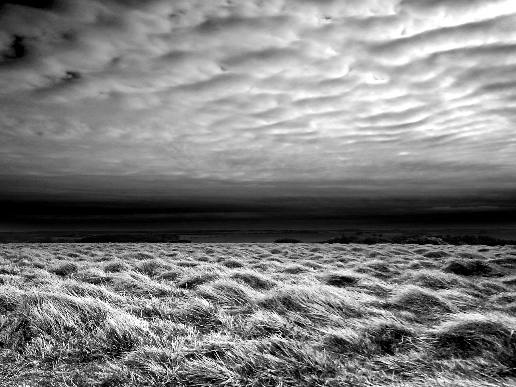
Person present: No